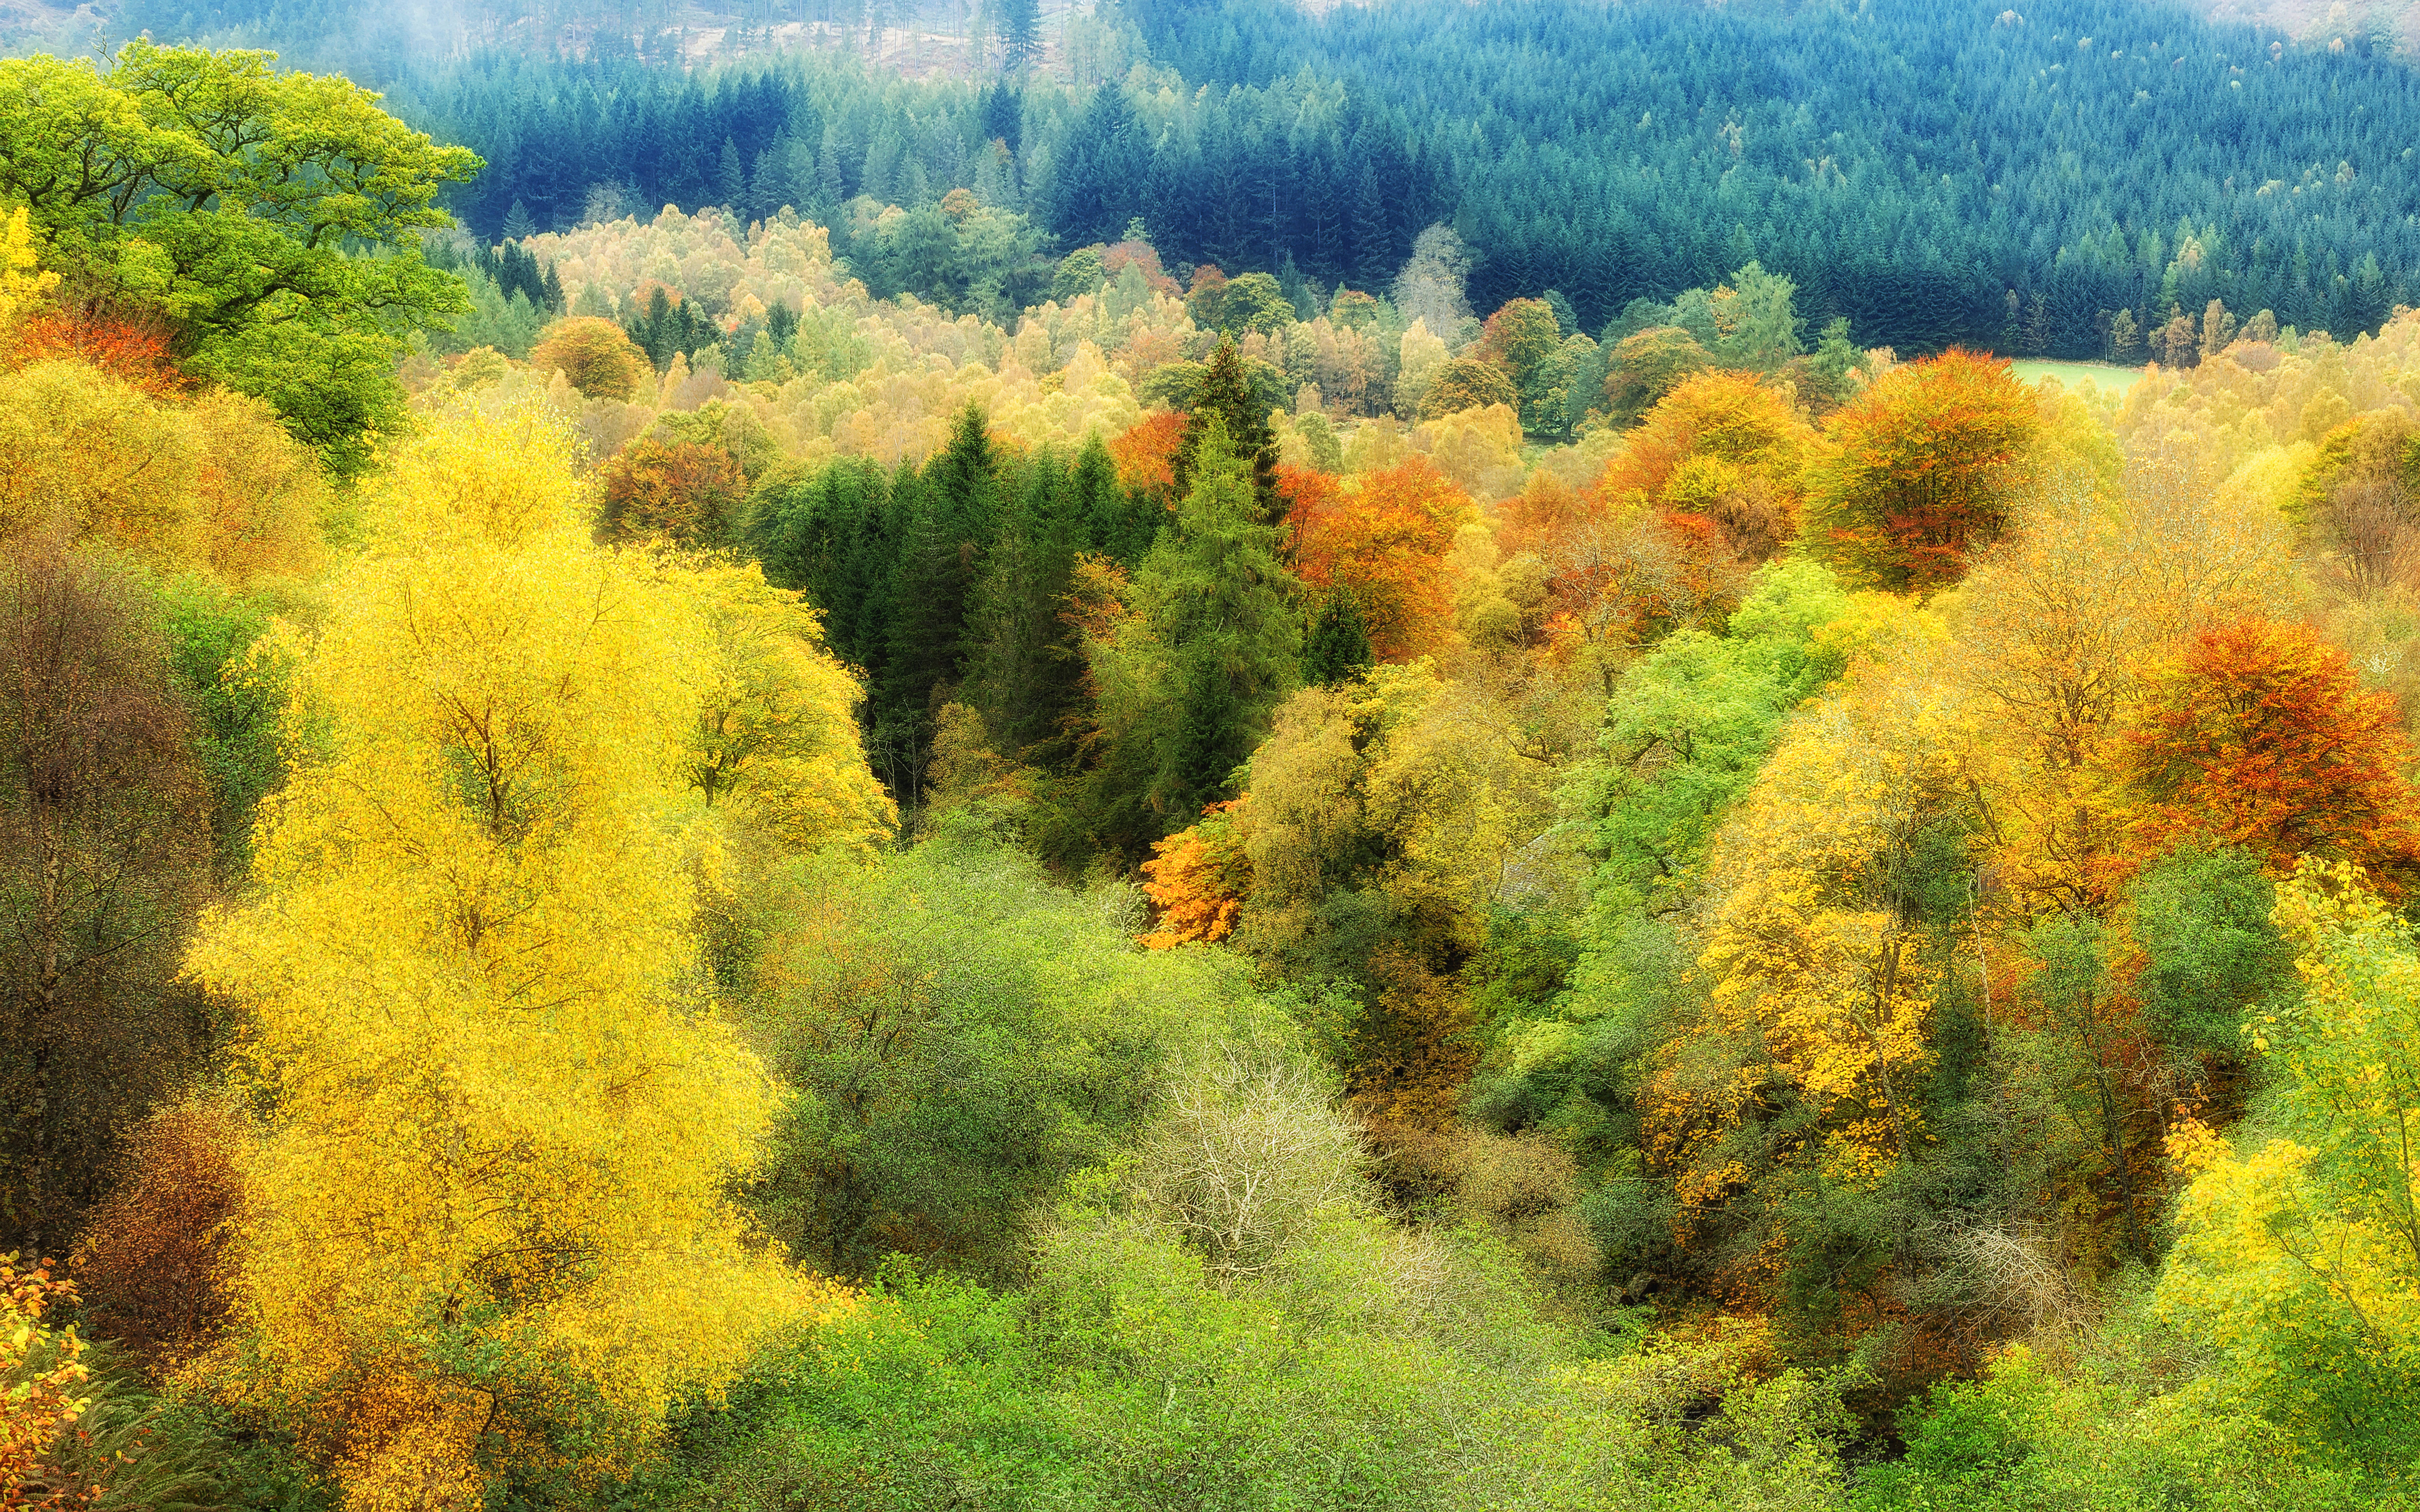
landscape, tree, nature, forest, meadow, prairie, sunlight, morning, leaf, flower, autumn, yellow, season, wildflower, cool image, deciduous, scotland, woodland, habitat, i, ecosystem, perthshire, rural area, biome, natural environment, atmospheric phenomenon, woody plant, temperate broadleaf and mixed forest